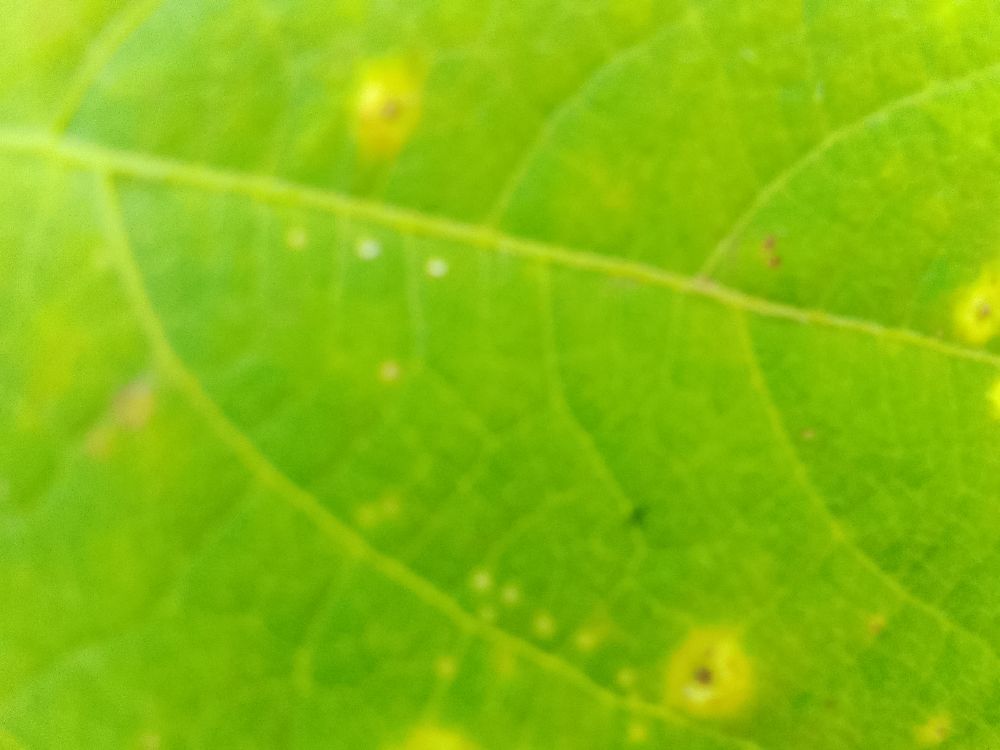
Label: rust